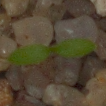
Label: common_chickweed